Objectivist movement

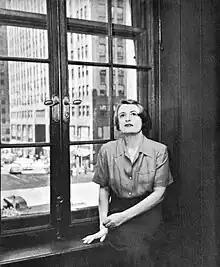
Ayn Rand in 1957

"The Collective" was Rand's private, humorous name for a group of close confidants, students, and proponents of Rand and Objectivism during the 1950s and 1960s. The founding members of the group were Nathaniel Branden, Barbara Branden, Leonard Peikoff, Alan Greenspan, Joan Kennedy Taylor, Allan Blumenthal, Harry Kalberman, Elayne Kalberman, Joan Mitchell, and Mary Ann Sures (formerly Rukavina). This group became the nucleus of a growing movement of Rand admirers whose name was chosen by Rand as a joke based on Objectivism's staunch commitment to individualism and strong objection to all forms of Collectivism.